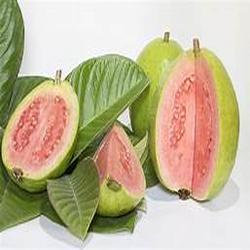
Label: Guava